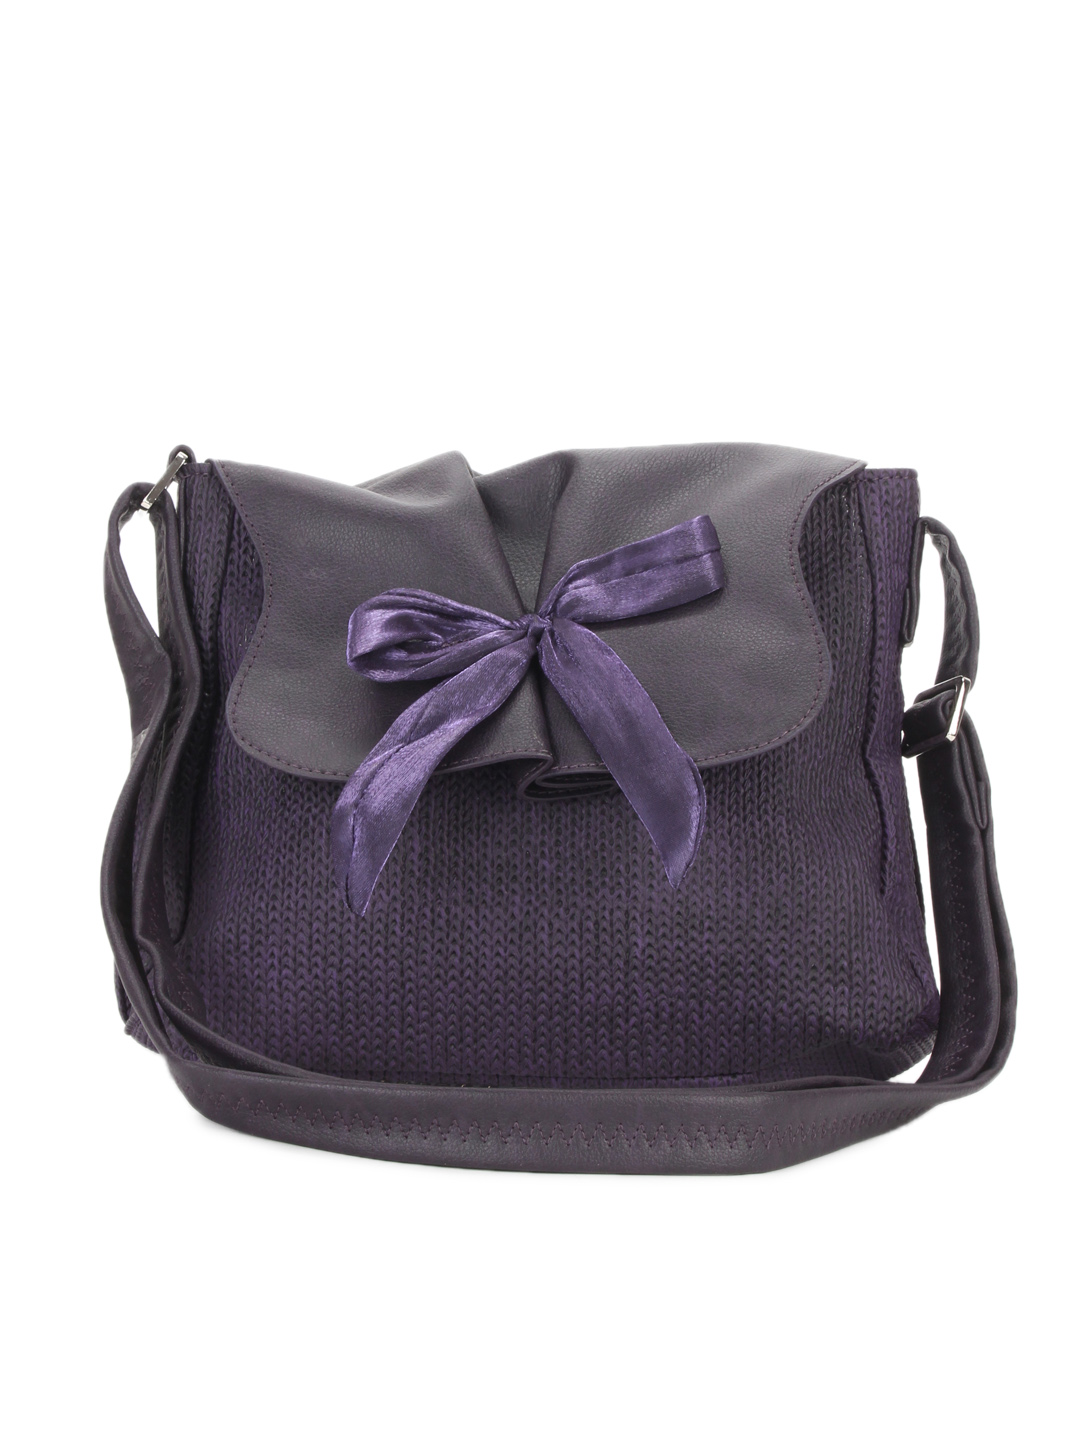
Baggit Women Quick Jhuti Purple Handbag
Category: Accessories / Bags / Handbags
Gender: Women
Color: Purple
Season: Fall 2012
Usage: Casual